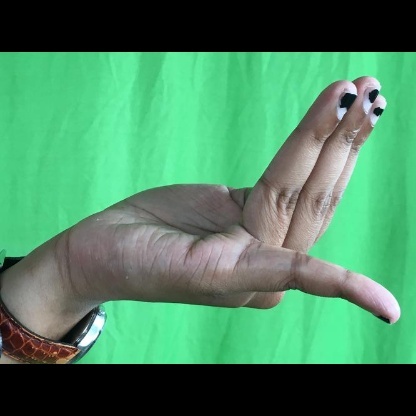
Mudra: Chaturam